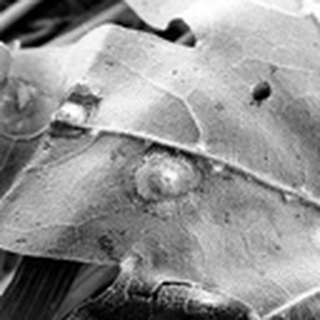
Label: cotton_target_spot